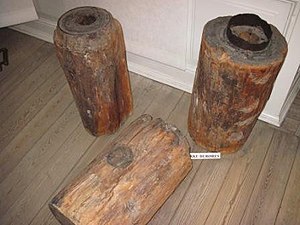
Vandrør / Tidlig historie
Vandrør af træ anvendt i København.
Trærør (Vandrør) anvendt i forsyningsnet i København.
Vandrør eller vandledninger er rør til transport af vand i ledningsnet eller i husstande, sædvanligvis brugsvand. Rør til afledning af vand kaldes kloakrør, og rør i forbindelse med varmeforsyning kaldes varmerør. Vandrør i Danmarks ledningsnet, som primært kaldes vandledninger, består oftest af polyethylen, polyvinylchlorid og stål. Enkelte steder kan der findes rør af det asbestholdige ældre materiale eternit. I husstande findes ofte installationer af krydsbundet polyethylen, messing og rustfrit stål.